Maxime Estève

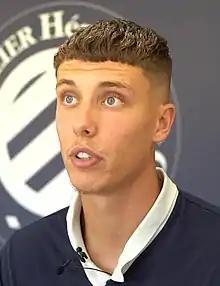
Estève in 2021

Maxime Fernand Christian Estève (born 26 May 2002) is a French professional footballer who plays as a centre-back for club Burnley.